American Solar Challenge

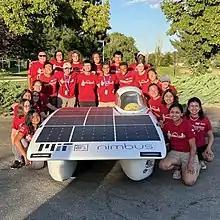
MIT posing with their back-to-back champion vehicle "Nimbus".

The 2022 American Solar Challenge ran from Independence, Missouri to Twin Falls, Idaho from July 9 to July 16, 2022. Similar to the 2018 race, ASC partnered with the National Park Service, and the route traversed through historic sites and landmarks along the Oregon Trail. The team from the Massachusetts Institute of Technology took first place in the single-occupant class with their champion vehicle from the previous race, "Nimbus". They finished the race with just over 73 miles more than second place finisher Principia College. The winner of the Cruiser class was the University of Minnesota, with Appalachian State University coming in second place.